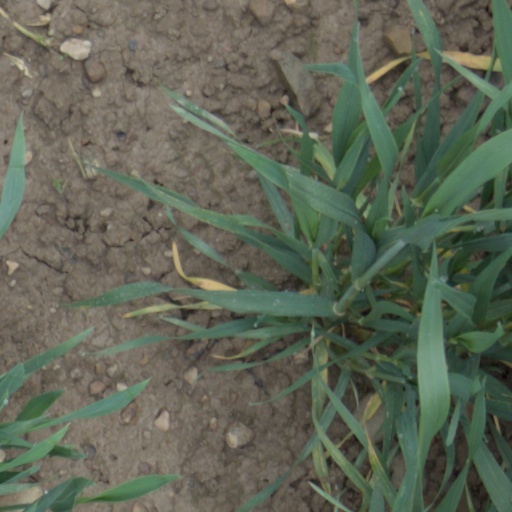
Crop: wheat